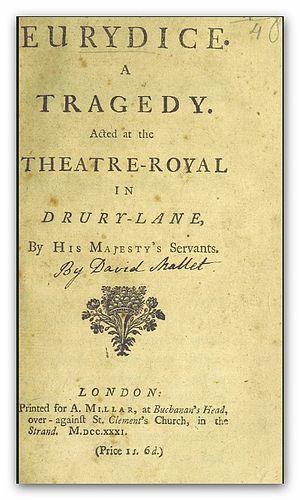
Henry Fielding, né le 22 avril 1707 à Sharpham Park près de Glastonbury, Somerset, Angleterre et mort à Lisbonne le 8 octobre 1754, est un dramaturge, poète, essayiste et romancier anglais.